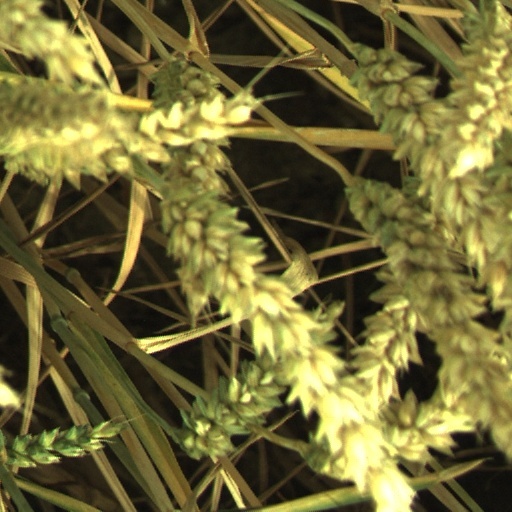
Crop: wheat